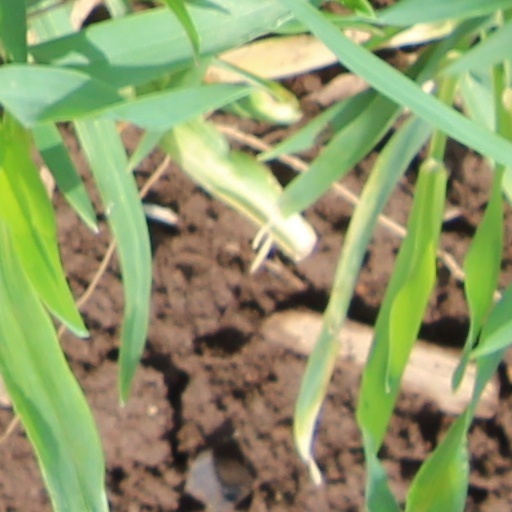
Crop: wheat